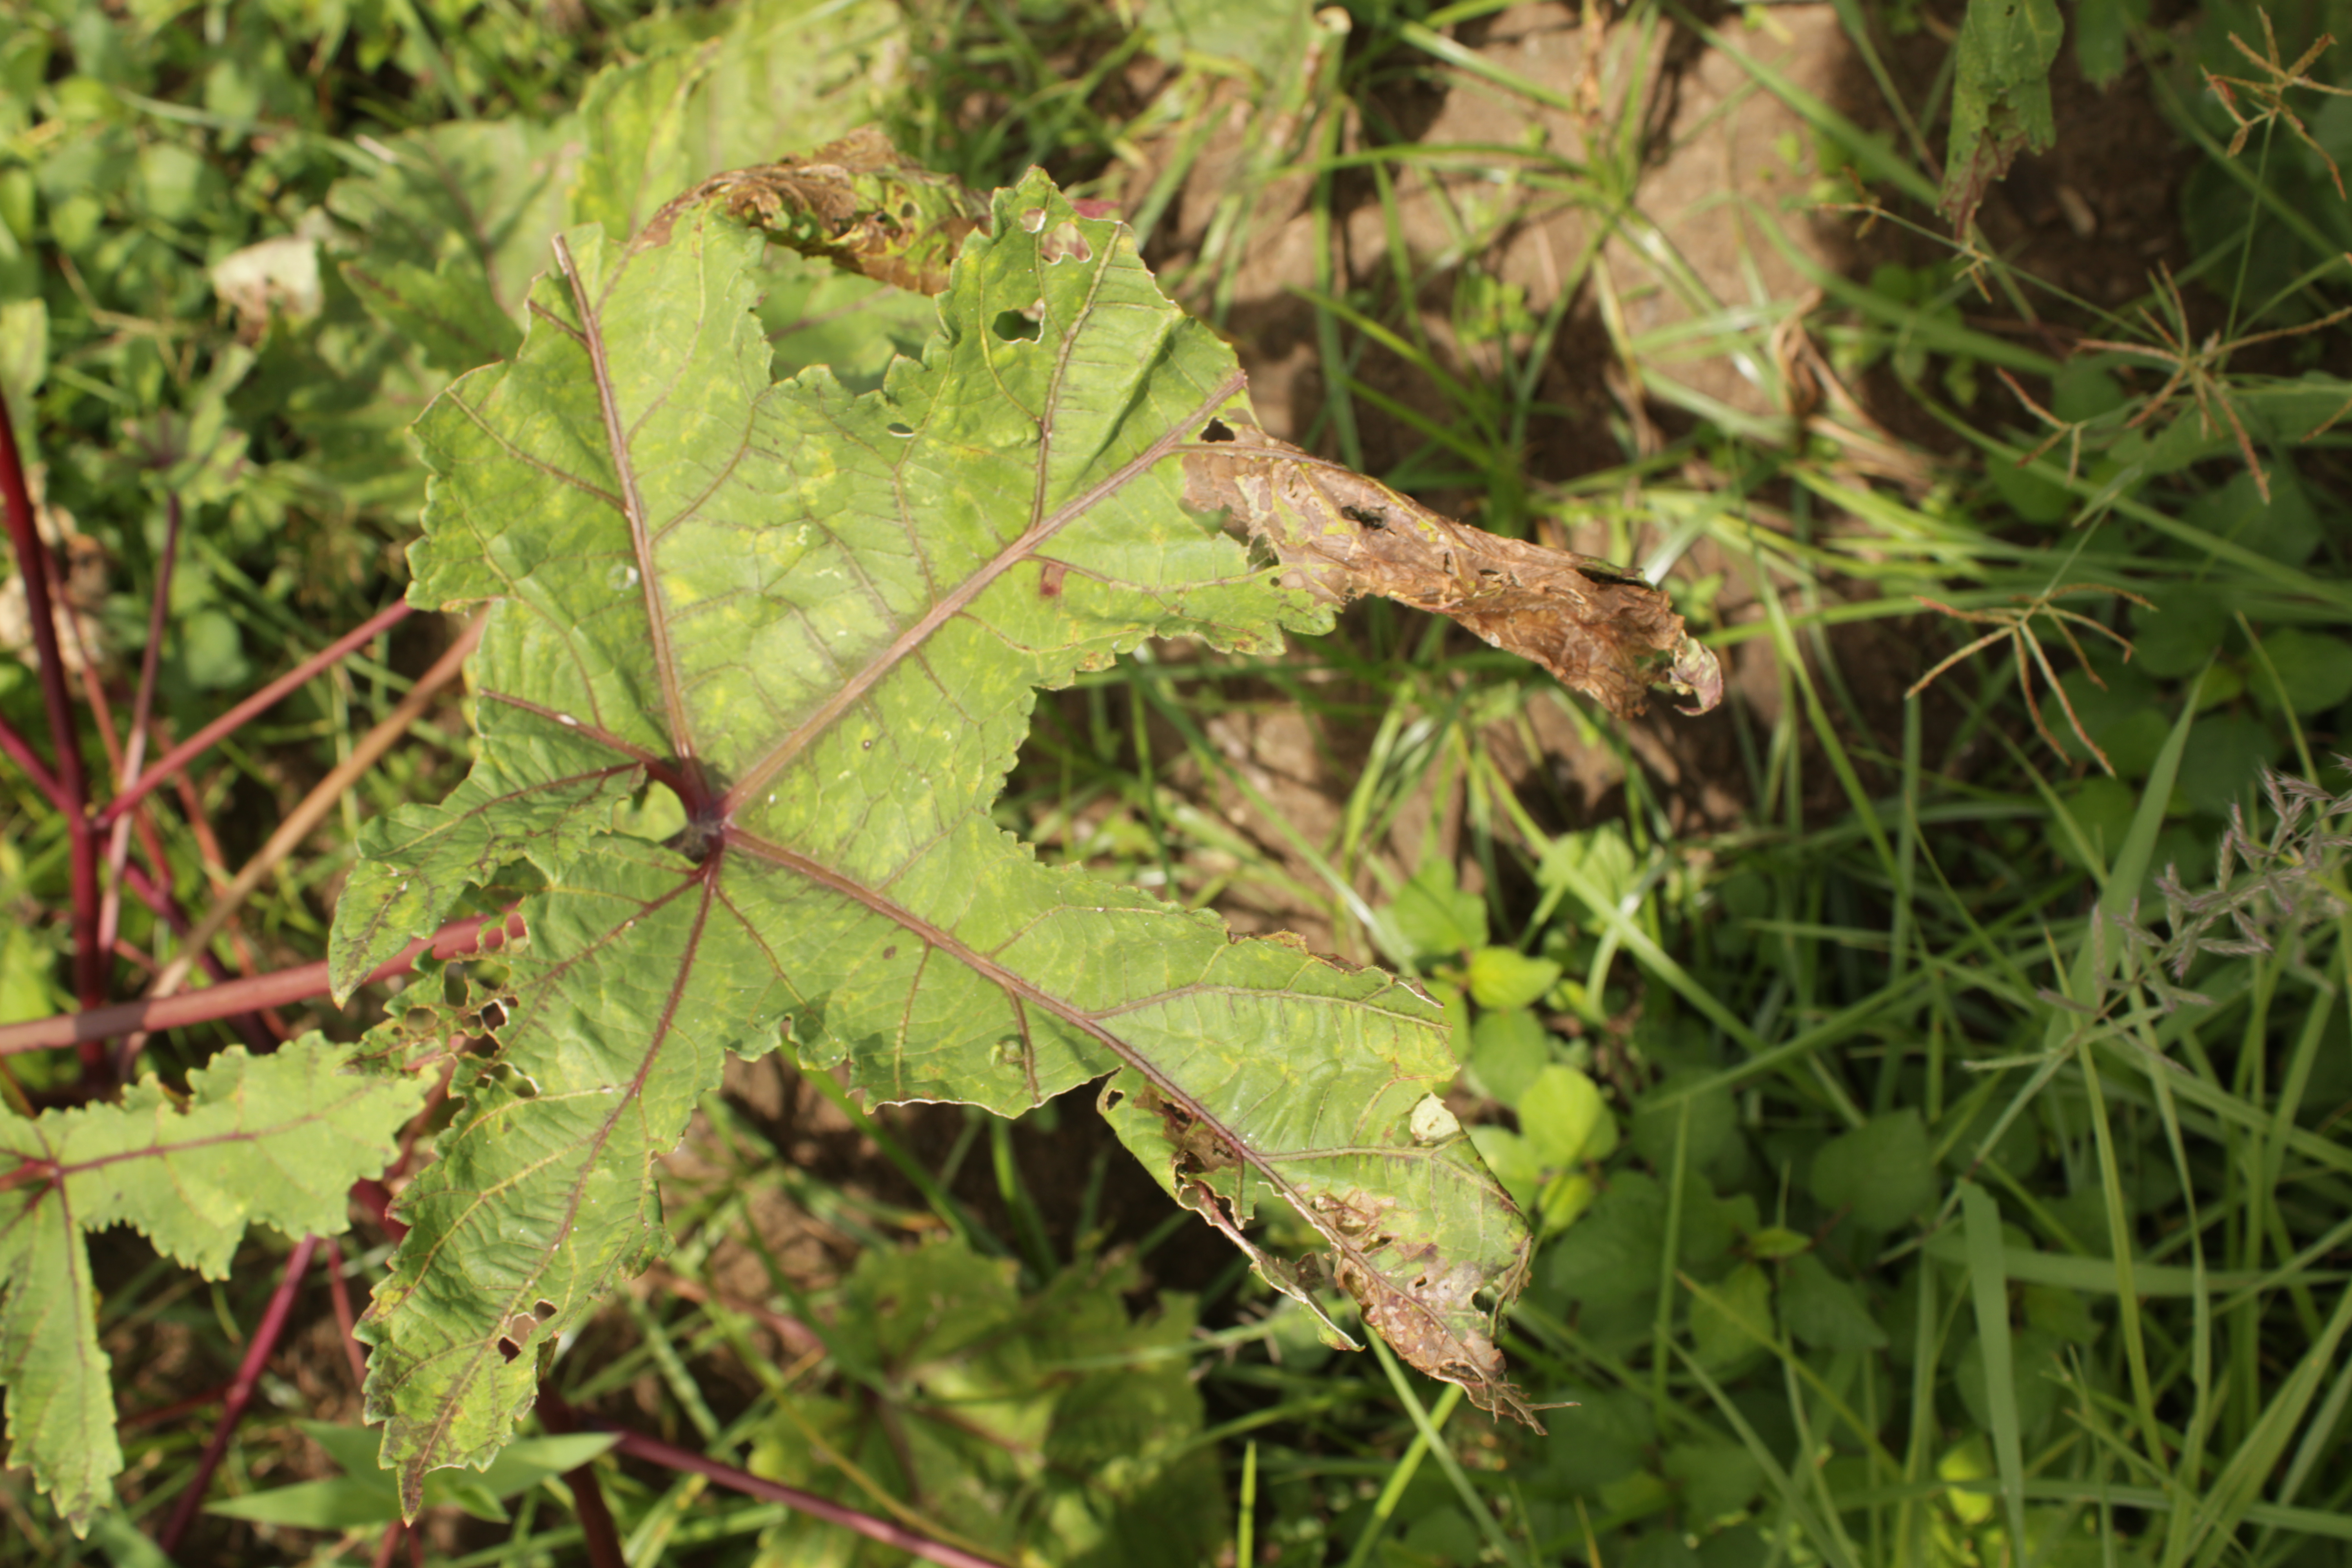
Label: Downy Mildew